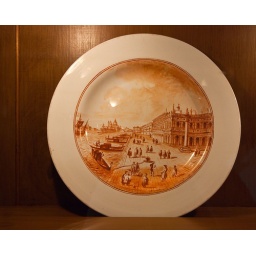
A painted opaque glass plate on display at The Vyne (NT), near Basingstoke.